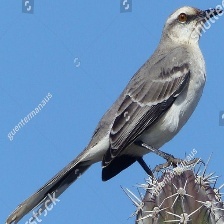
Species: GRAY KINGBIRD
Scientific name: TYRANNUS DOMINICENSIS